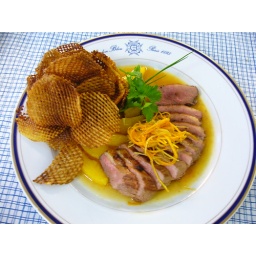
The traditional fattened duck breast served in orange sauce with waffle chips